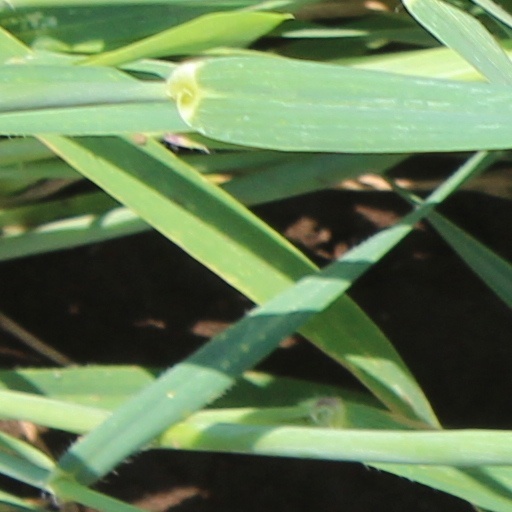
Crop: wheat